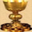
Label: cup